Jean-Baptiste-Claude Odiot

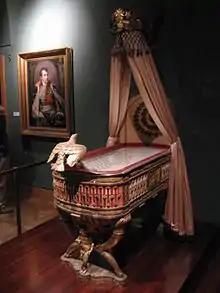
Cradle of the King of Rome, Secular and Ecclesiastical Treasury, Vienna, Austria.

Jean-Baptiste-Claude Odiot (1763–1850) was a French silversmith working in the neoclassical style.